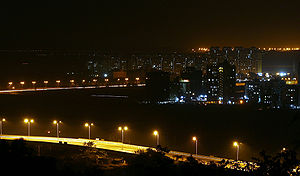
Planlagt by
Navi Mumbai, Indien – en af verdens største planlagte byer
En planlagt by eller ny by eller New Town er en by eller et byområde, som er blevet planlagt fra begyndelsen af og som er vokset frem mere eller mindre i tråd med planen. Flere af verdens hovedstæder er sådanne planlagte byer, blandt andet Washington D.C., Canberra, Brasília og Islamabad.